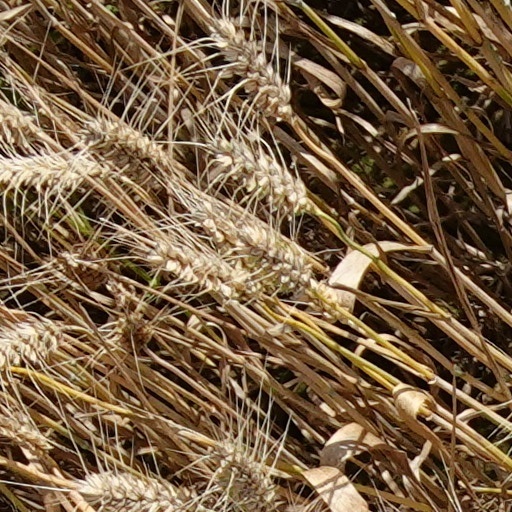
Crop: wheat